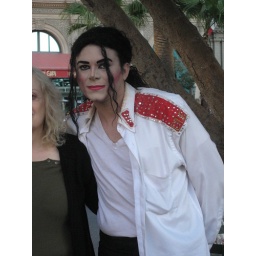
person dress up as michael jackson in front of the bellagio